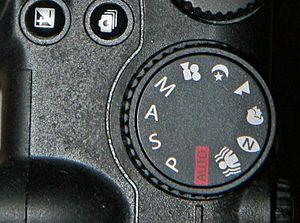
Multiautomatik (foto)
Funktionsvælger
Multiautomatik, omfatter manuel indstilling af fotografiapparatets eksponering, som er baseret på forskellige funktioner i forbindelse med lukkertid, blænde og ISO-følsomhed, der manuelt kan aktiveres på forskellige måder afhængig af kameratype, enten med en funktionsvælger, trykknapper eller i kameraets menu.